Orick Peanut

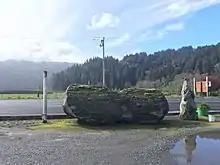
The Orick Peanut

The Orick Peanut, loaded onto a tractor trailer, led a procession of logging trucks from Humboldt County across the United States to Washington DC. The Peanut was presented to President Jimmy Carter as a mock present, along with an attached sign that read "It might be Peanuts to you, But it's Jobs to Us". The President's aides turned the Peanut away, and it was driven back, with the procession, back to Orick, where it remained until a car ran into it in 2023, smashing it into irreparable pieces, which were removed.